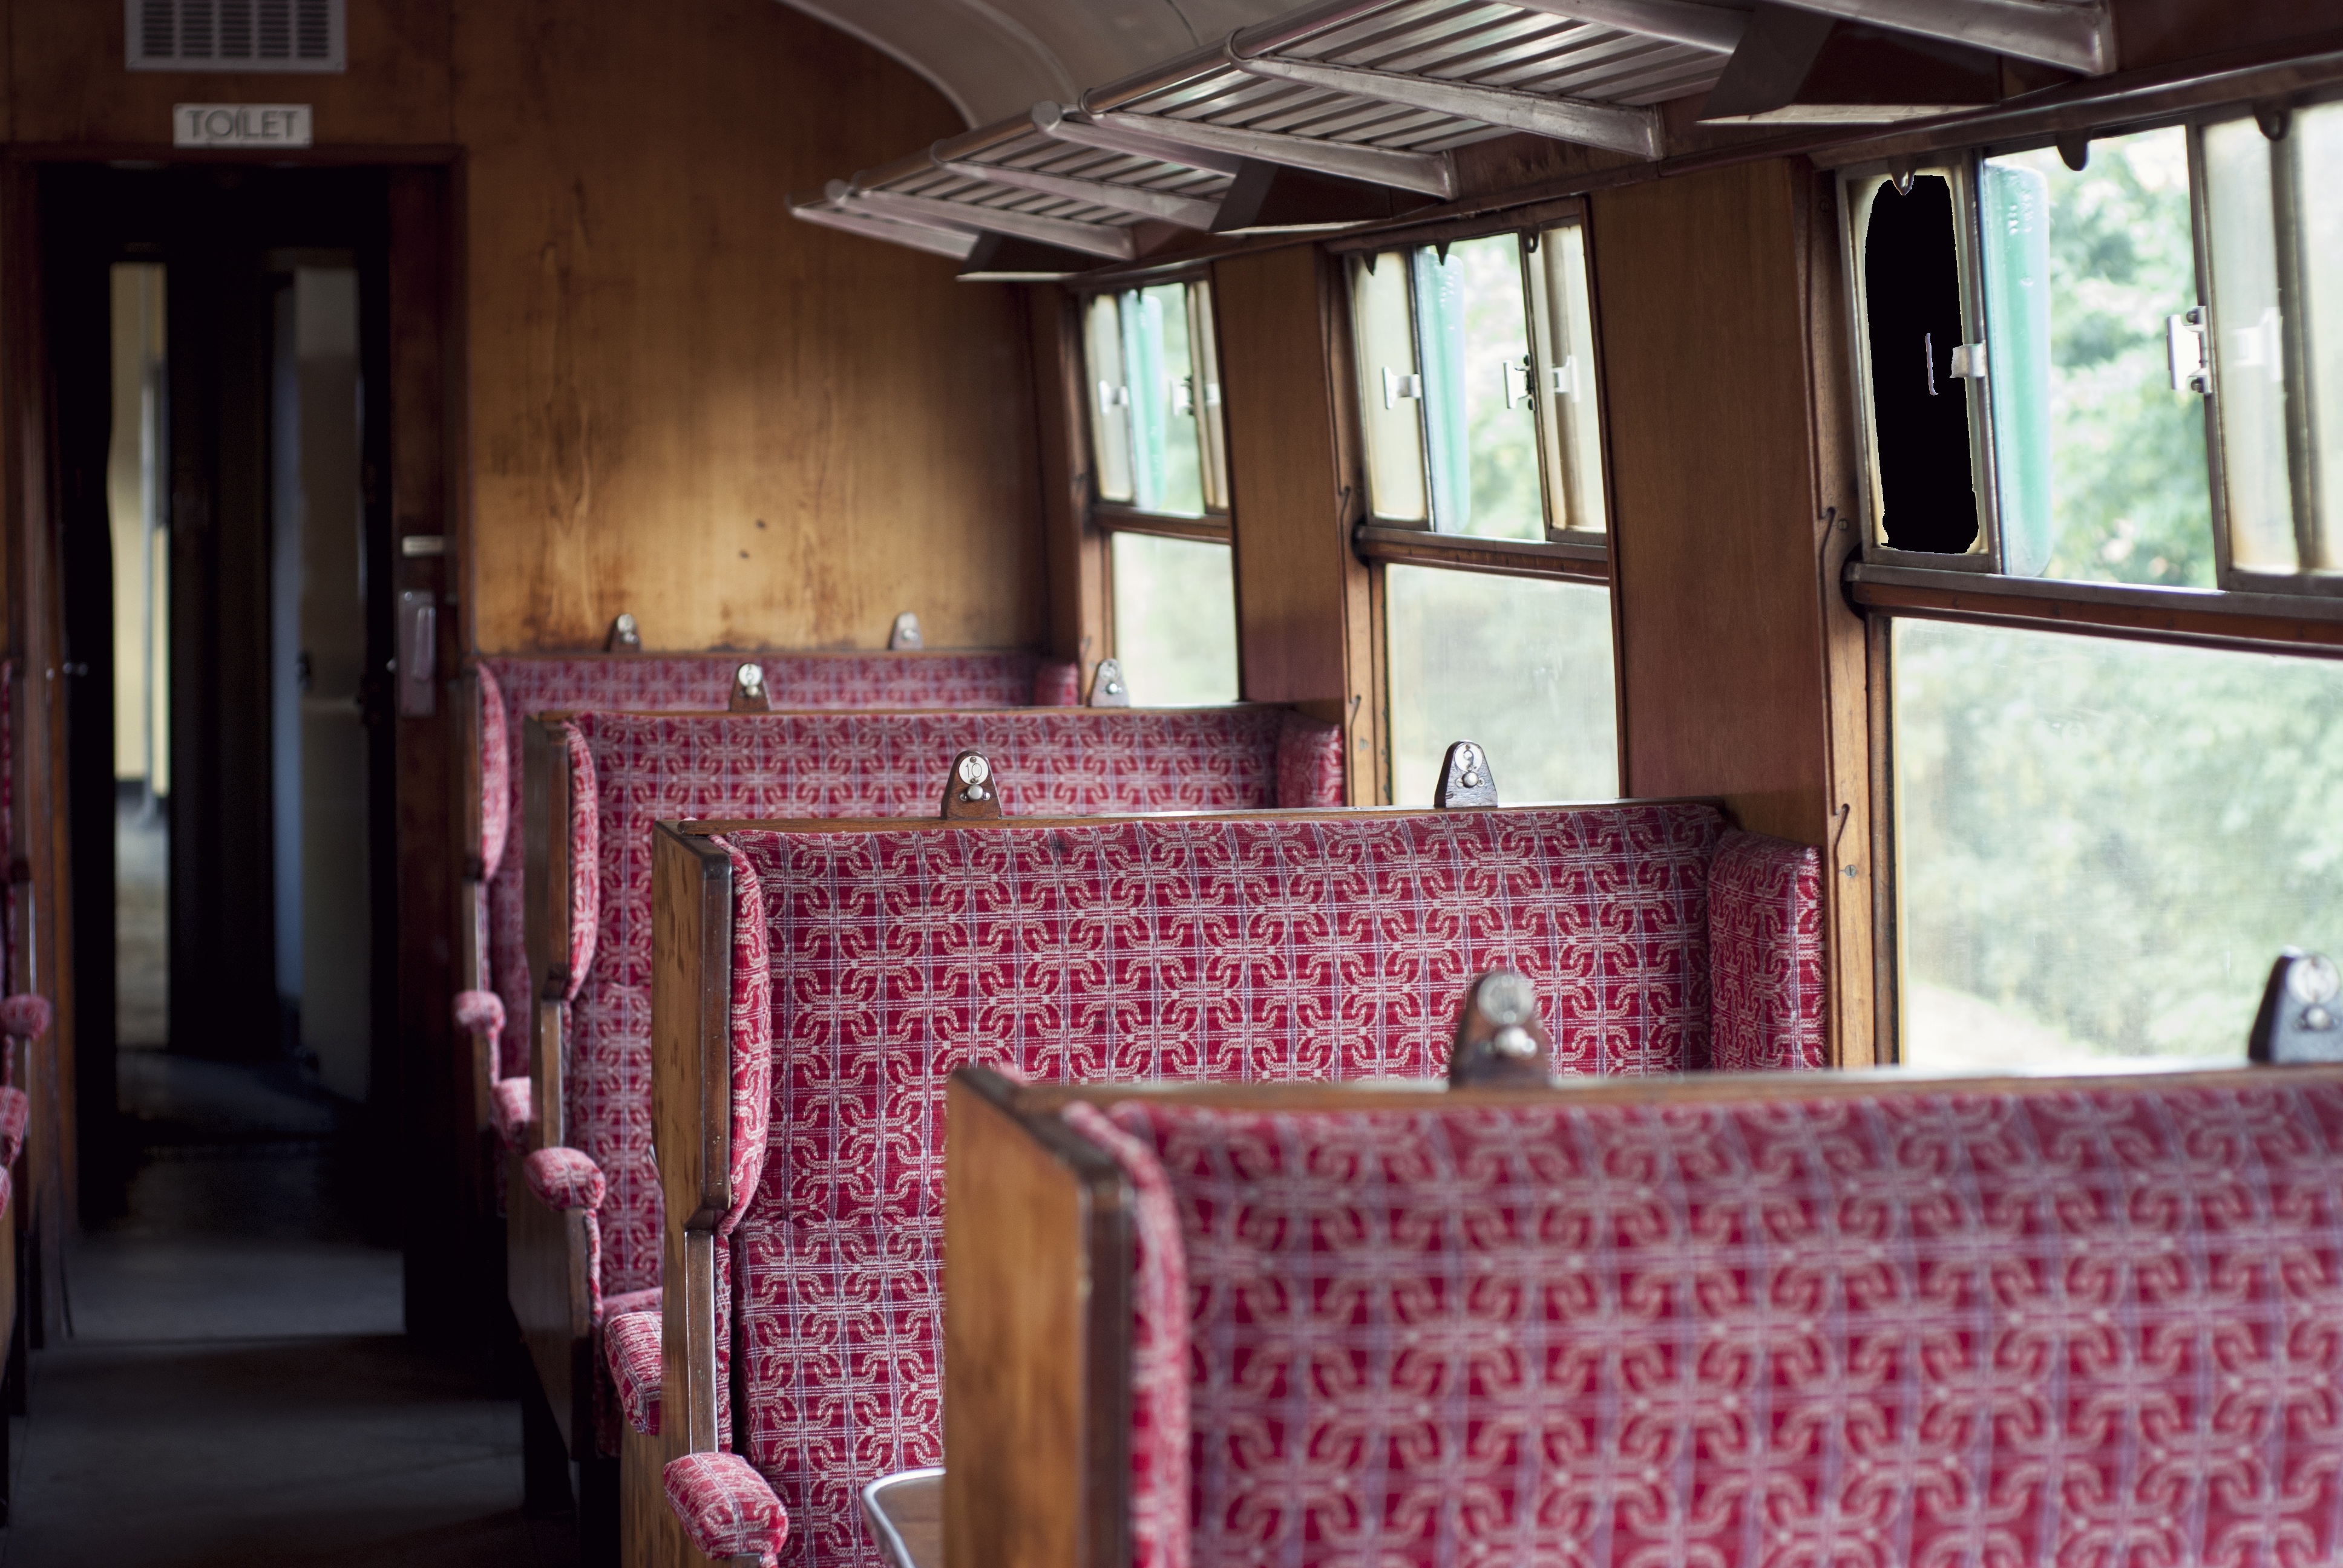
table, blur, wood, house, chair, seat, window, home, train, vehicle, cottage, property, living room, furniture, room, interior design, close up, inside, focus, estate